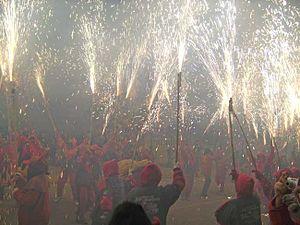
"Les ""correfocs"" sont des manifestations culturelles populaires des pays catalans. Ils comptent parmi les manifestations les plus frappantes des fêtes catalanes, où les colles de diables, les groupes déguisés en diables, passent en courant avec leurs feux d'artifice sur une pique et en dansant autour des gens aux rythmes des groupes de percussions qui les accompagnent. On les trouve en Catalogne, dans la région de Valence, aux Baléares et en France dans le Roussillon.
Artà, en catalan et officiellement, est une commune d'Espagne de l'île de Majorque dans la communauté autonome des Îles Baléares. C'est une des cinq comarques du Llevant. La commune comprend six localités : Artà, localité principale et siège de mairie, Colònia de Sant Pere, Betlem, Montferrutx, S'Estanyol et Sant Pere.